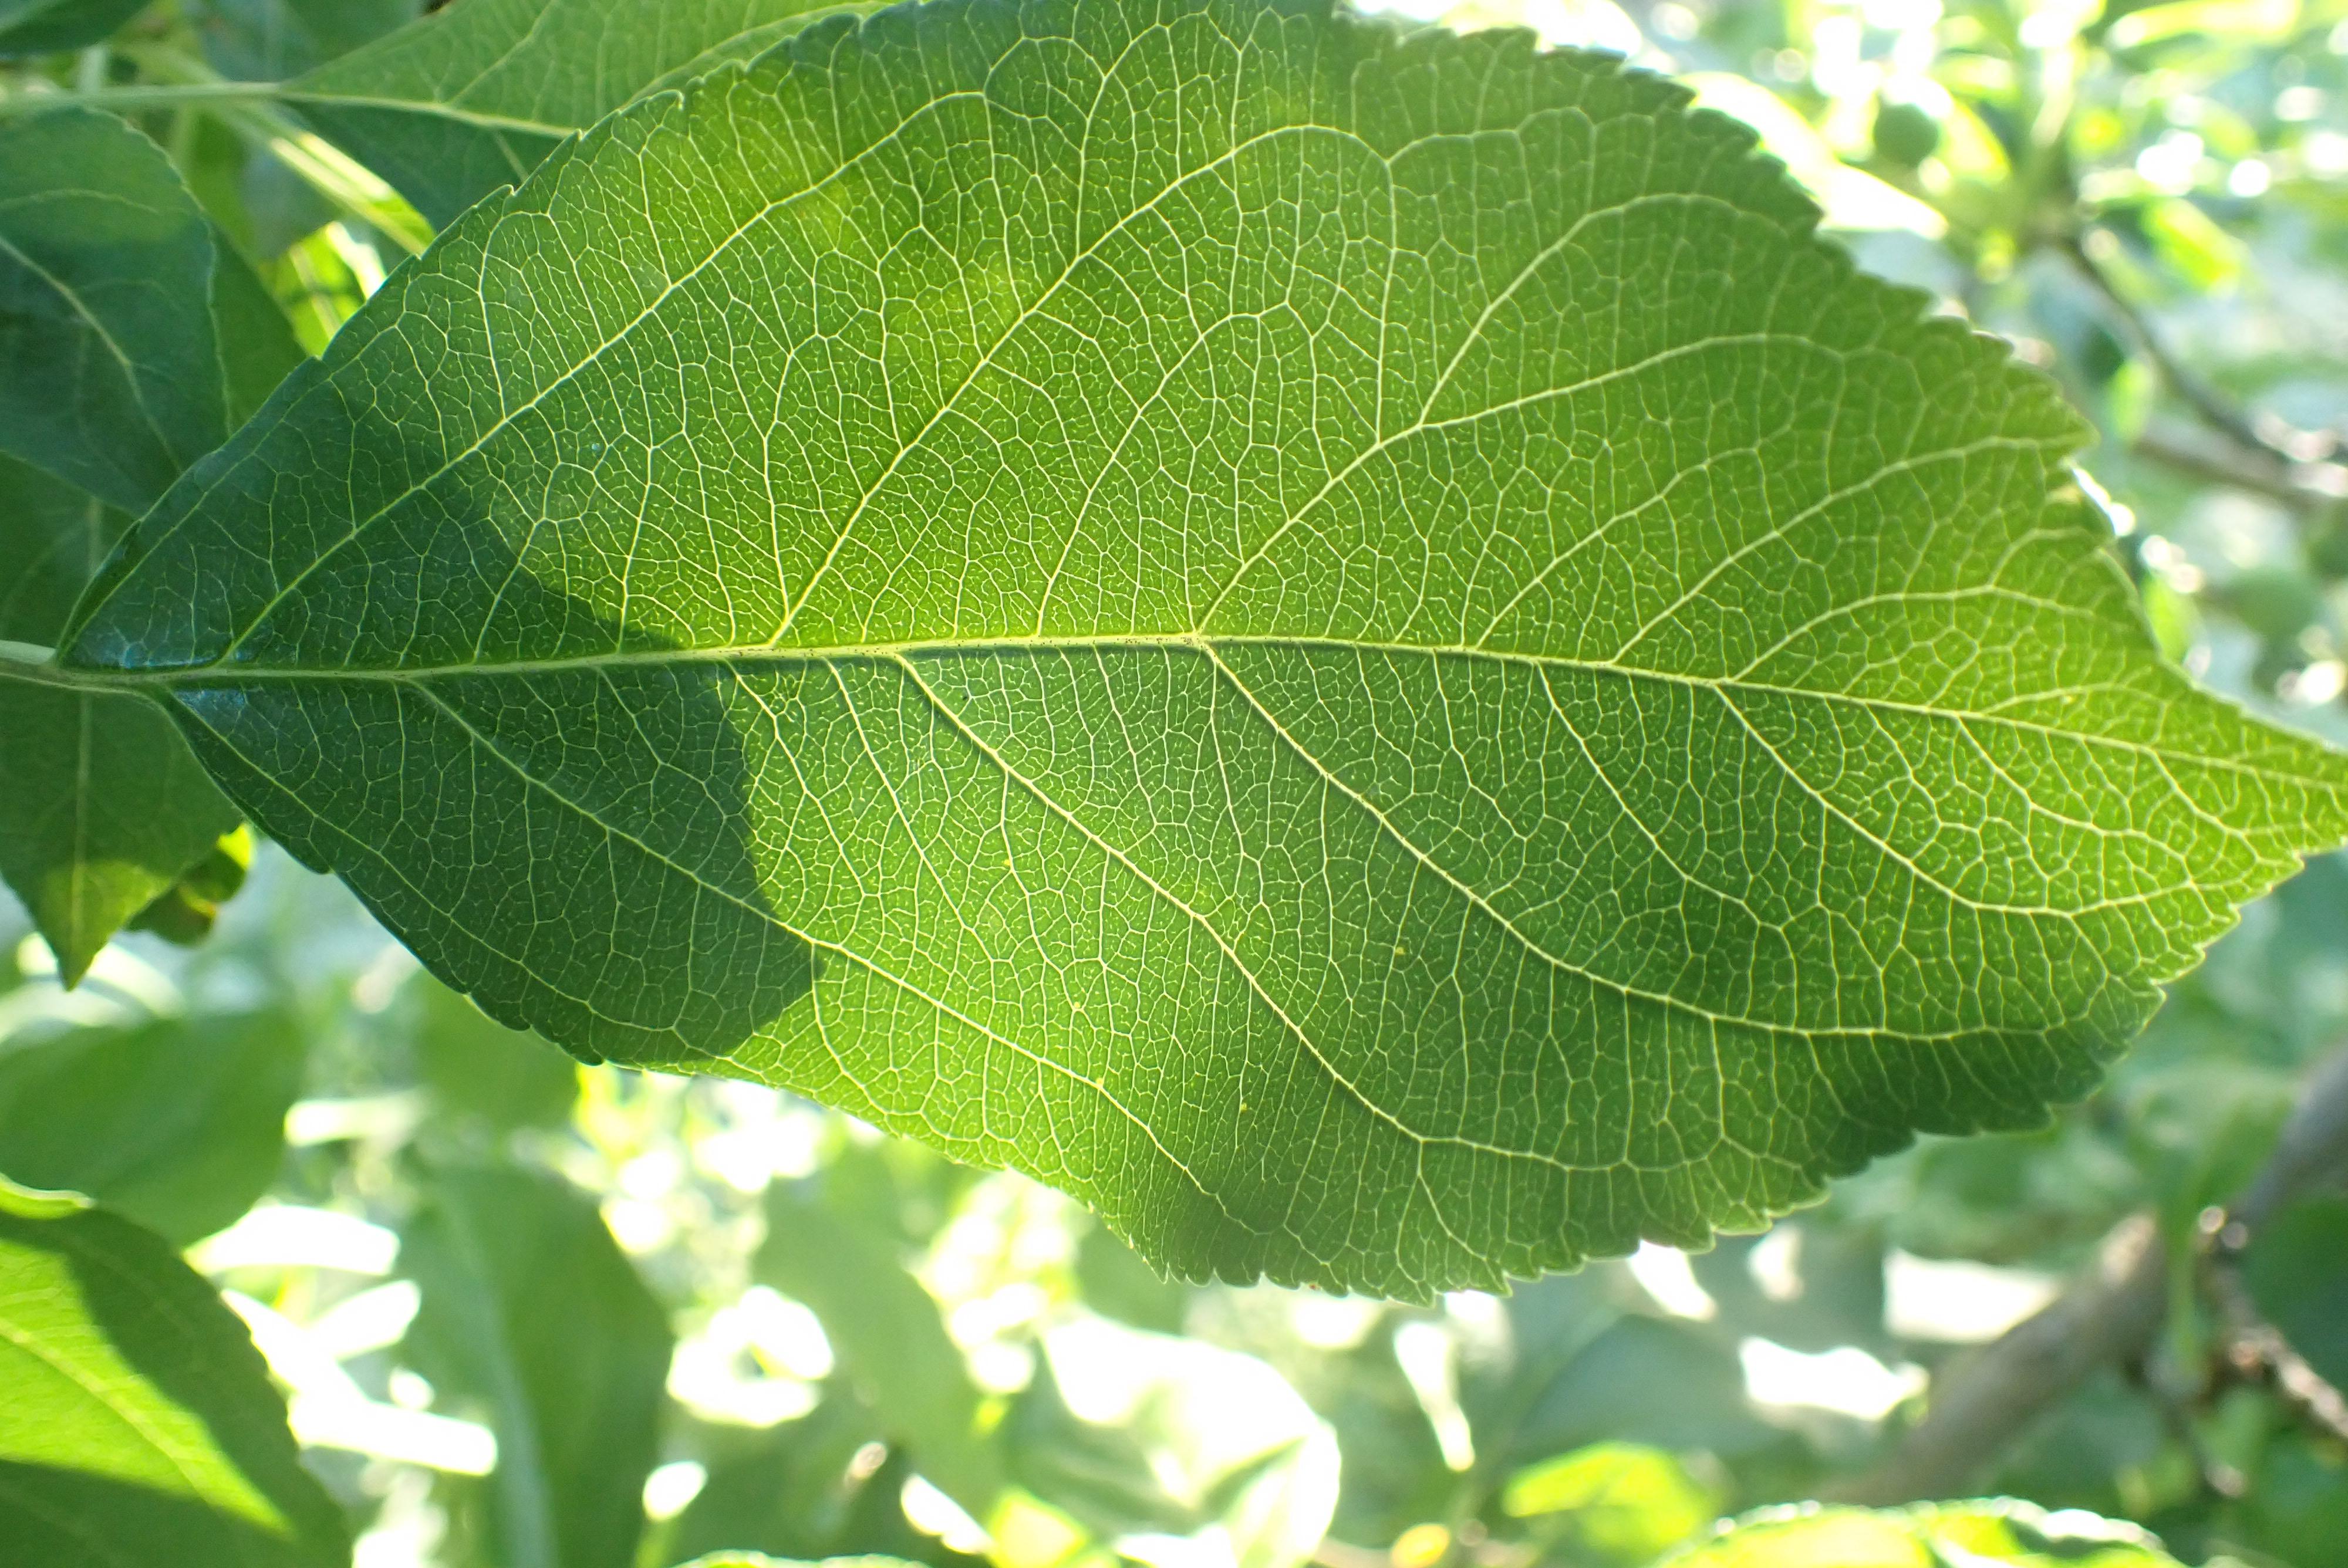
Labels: healthy